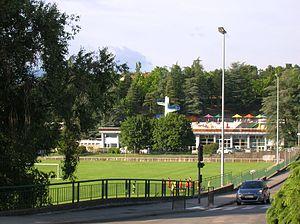
‪Eybens‬, Isère, Rhone Alpes, France.
Eybens est une commune française située dans le département de l'Isère en région Auvergne-Rhône-Alpes.